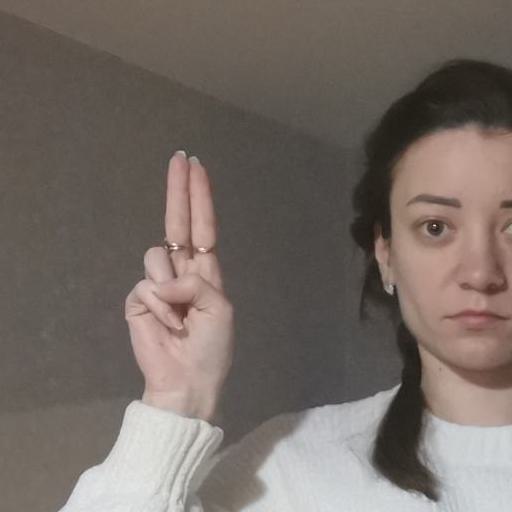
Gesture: two_up